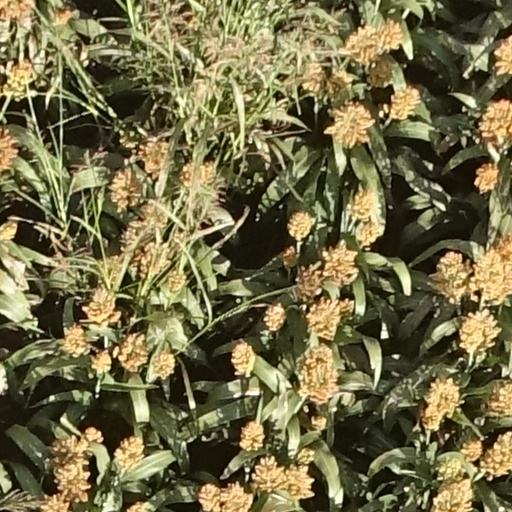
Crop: sorghum